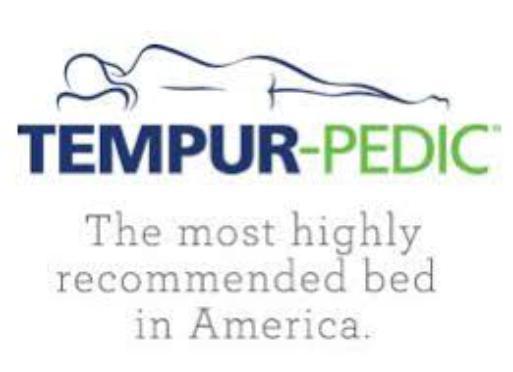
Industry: Necessities